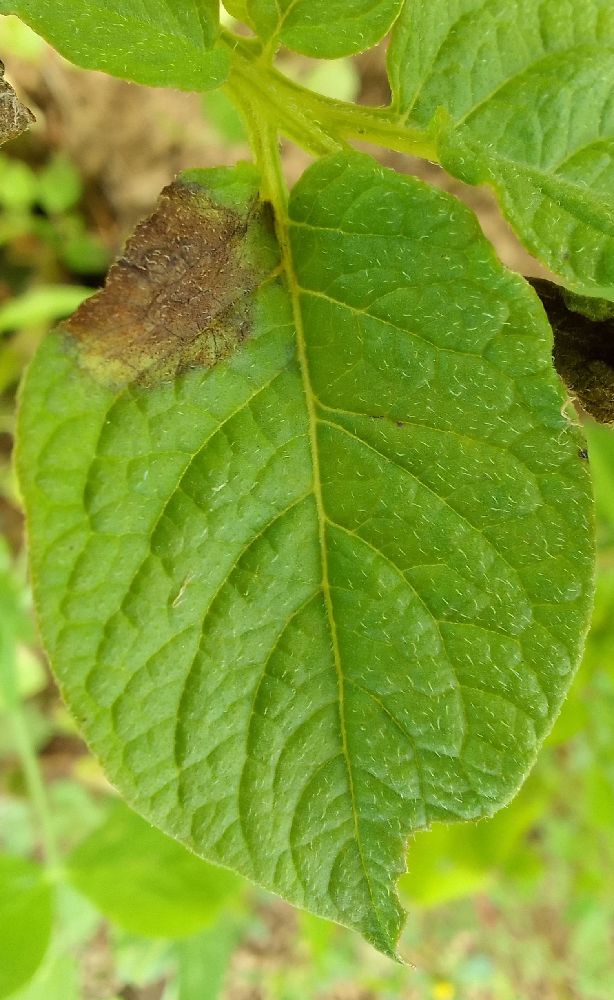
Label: Late blight